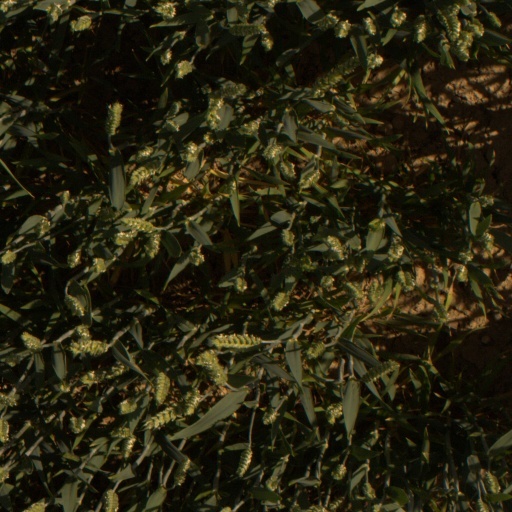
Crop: wheat